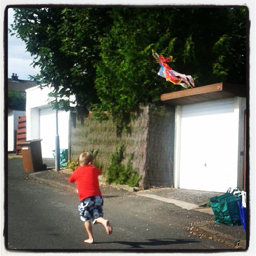
A young boy flying a kite over a street.
a little boy playing with a kite on a quiet road
A young child is flying his kite down the street.
a little playing with his kite around homes
A barefoot boy running on the street past a garage